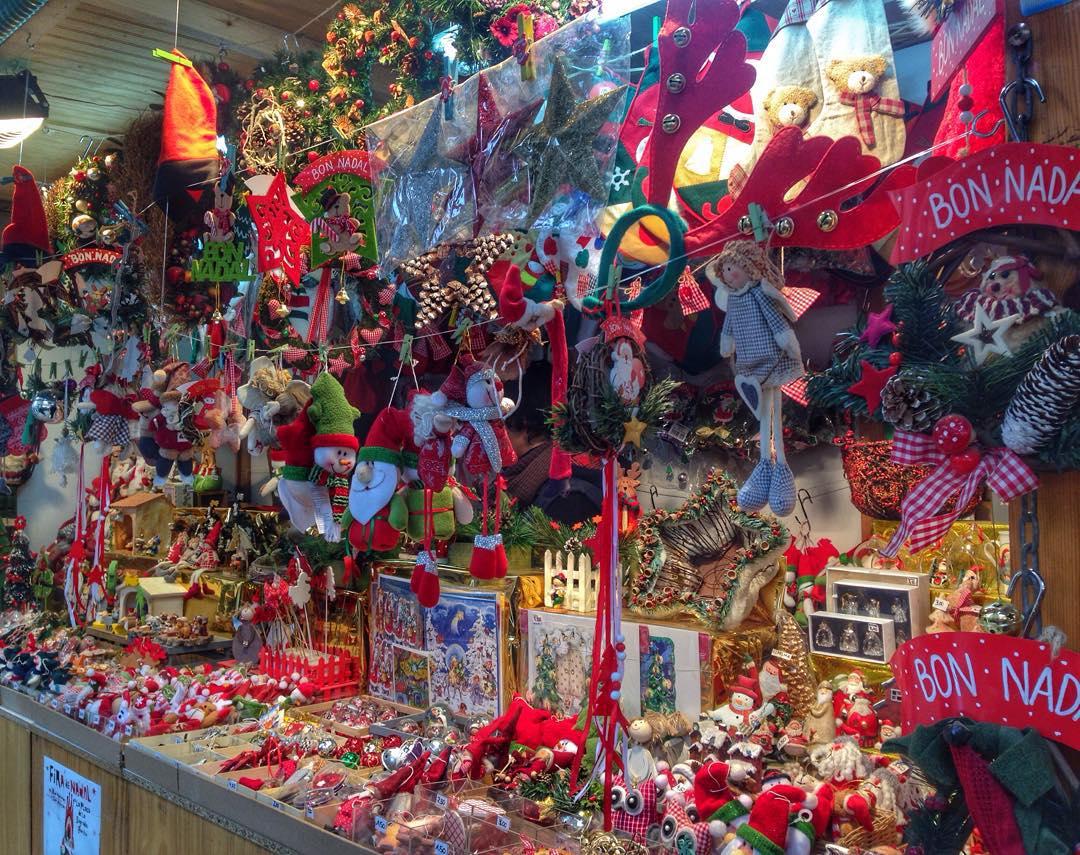
có nhiều món đồ trang trí giáng sinh xuất hiện trong cửa hàng